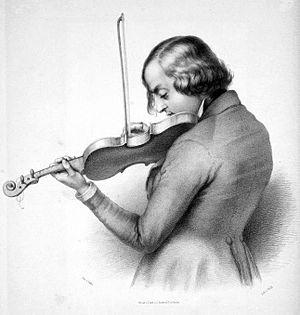
François Prume, né à Stavelot le 3 juin 1816 et mort à Liège le 14 juillet 1849, est un violoniste et compositeur belge.